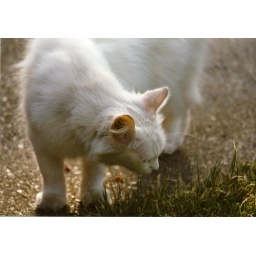
Recently unearthed photos of our white cat Miss Bianca taken in 1980s and developed by Seattle Film Works.